Artificial heart valve

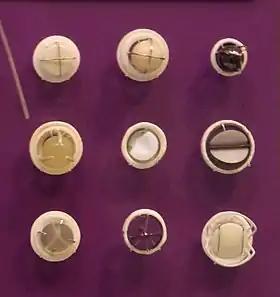
Different types of artificial heart valves

An artificial heart valve is a one-way valve implanted into a person's heart to replace a heart valve that is not functioning properly (valvular heart disease). Artificial heart valves can be separated into three broad classes: mechanical heart valves, bioprosthetic tissue valves and engineered tissue valves.